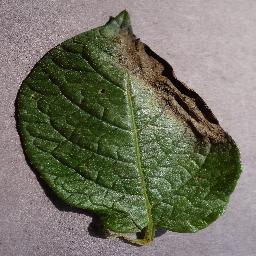
Label: Potato___Late_blight